Joe Trohman

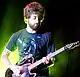
Trohman performing with Fall Out Boy in 2009

On February 4, 2013, Fall Out Boy unexpectedly announced their return with their first single in three years, My Songs Know What You Did in the Dark (Light Em Up), the announcement of a new album, "Save Rock and Roll", and dates for a new headlining tour. April 12 of the same year brought the release of "Save Rock And Roll". The band played their first show in over three years on the night of February 4 in Chicago. "Save Rock and Roll" peaked at No. 1 on the "Billboard" 200, selling 154,000 copies in its first week, and becoming the band's 4th consecutive top 10 album. The band toured heavily throughout 2013 and 2014 on the album, selling out arenas worldwide with bands like Paramore and Panic! at the Disco. In October 2013, they released an EP titled "PAX AM Days", which was an homage to the classic punk music the band grew up on. The entire EP was recorded in two days with producer Ryan Adams at the PAX AM Studios in Los Angeles.